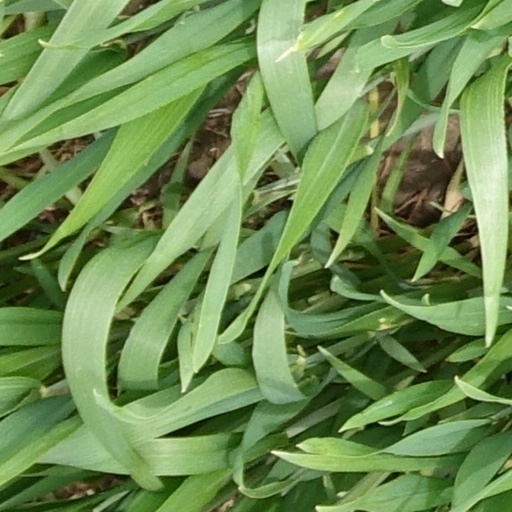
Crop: wheat